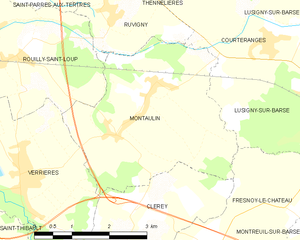
Carte des communes françaises: Montaulin